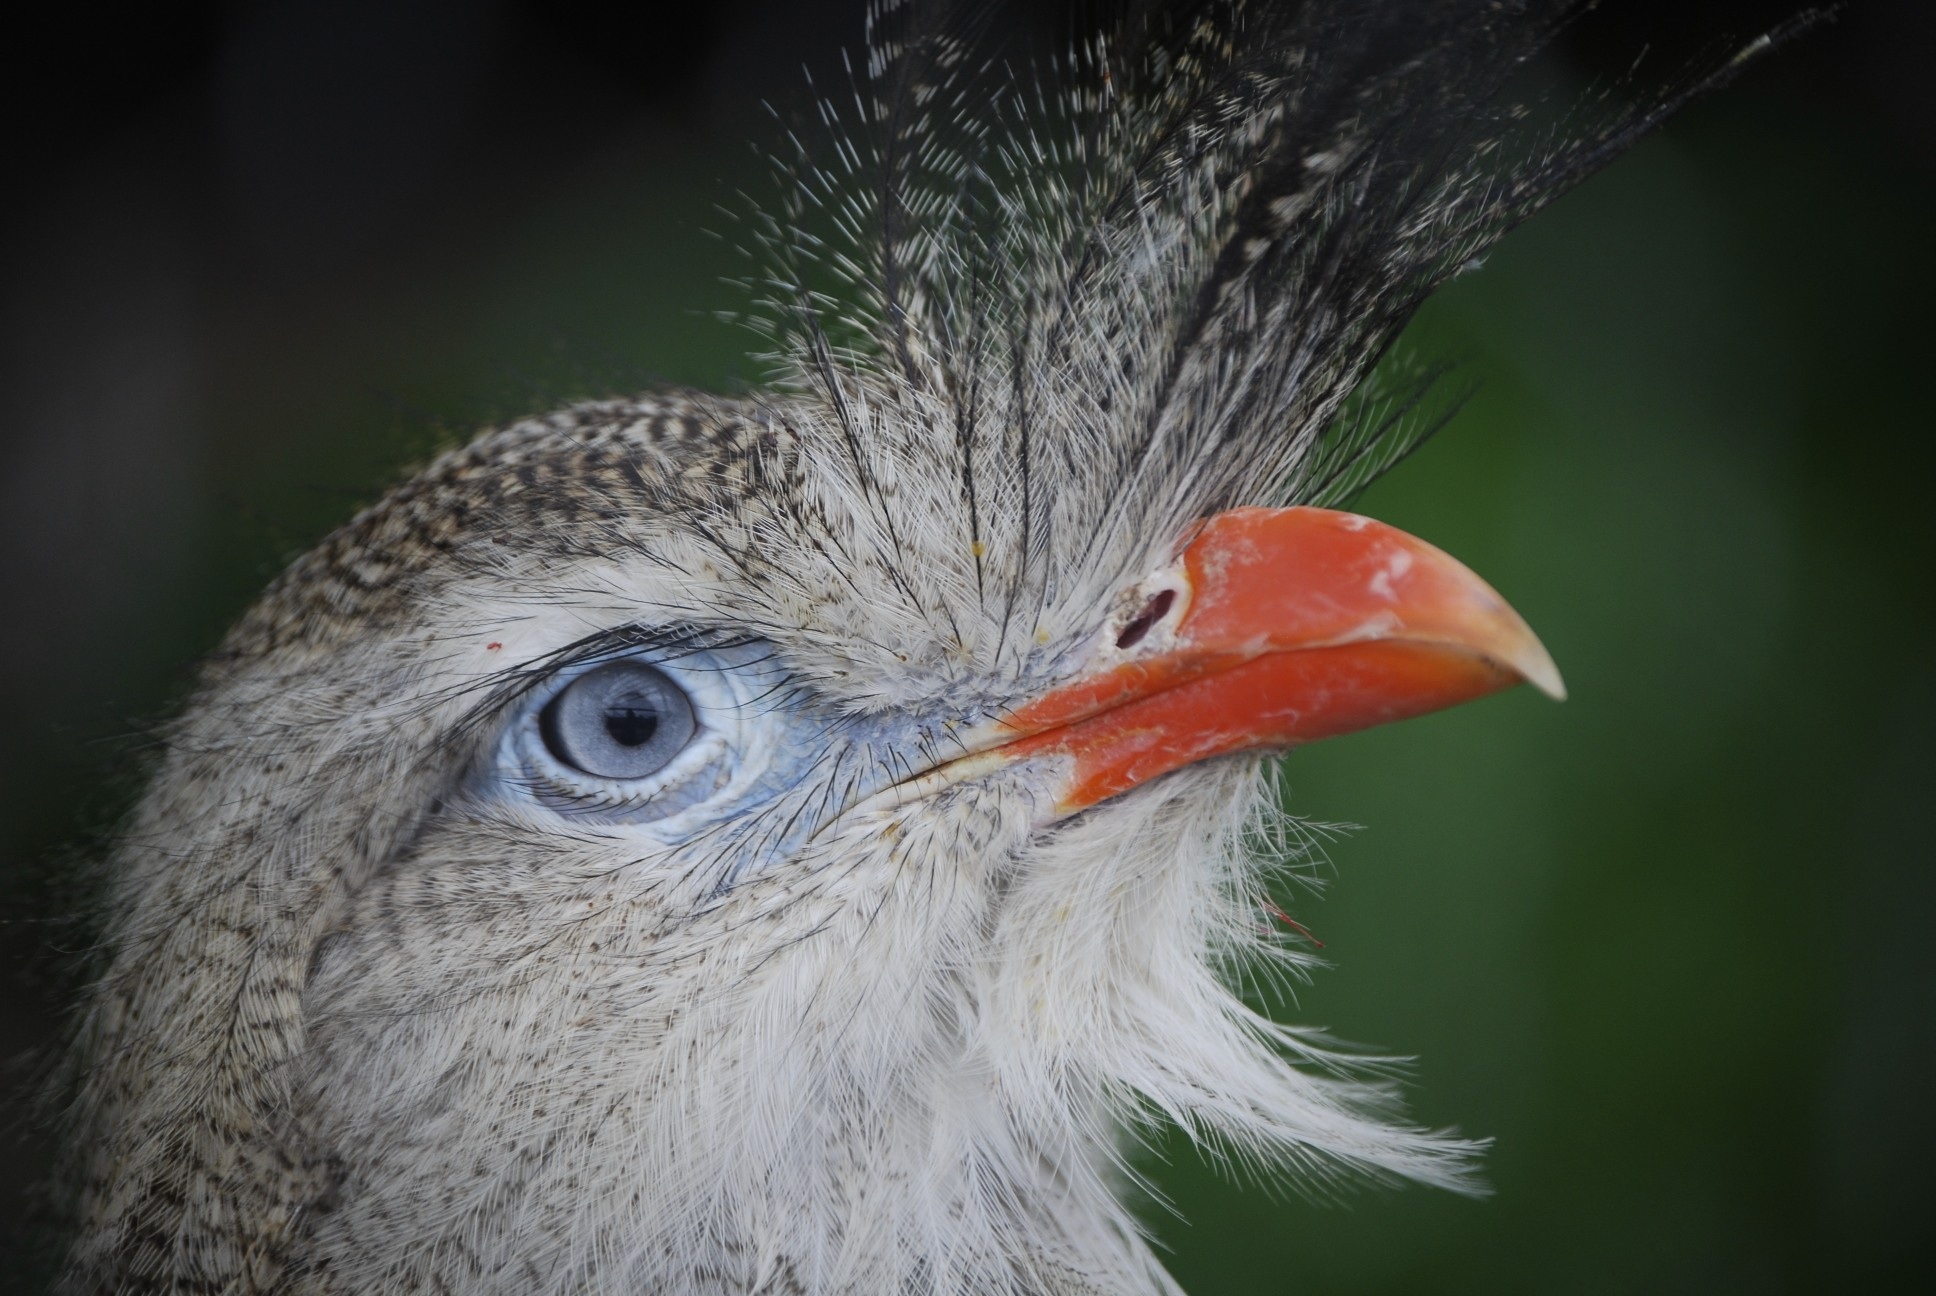
bird, wing, wildlife, beak, fauna, close up, eye, head, vertebrate